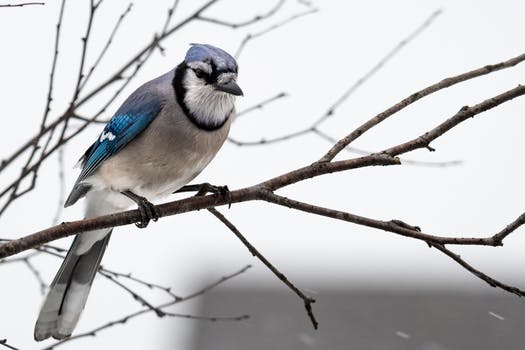
Label: No Watermark